The Gold-Laden Sheep and the Sacred Mountain

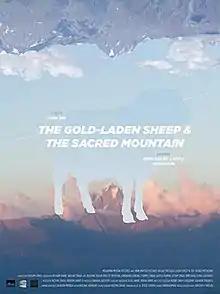
Film poster

The Gold-Laden Sheep and The Sacred Mountain is a Nepalese mystery drama film directed by Ridham Janve.